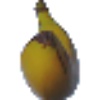
Label: Banana 1